DePuy Spring Creek

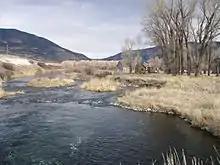
Upper Section of DePuy Spring Creek, January 2008

DePuy Spring Creek is a three mile long trout fishery located between the Absaroka and Gallatin mountain ranges in Paradise Valley, south of Livingston, Montana. The creek is a small tributary of the Yellowstone River. This fishery supports a population of brown, Yellowstone cutthroat and rainbow trout.